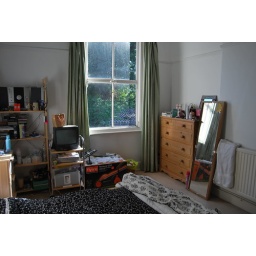
Standing by door looking toward window which overlooks garden.